Sclerodoris prea

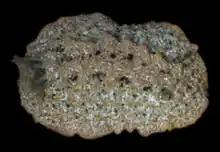
Dorsal view of "Sclerodoris prea".

The body is oval and mantle is rigid. Dorsum is covered with numerous caryophyllidia. Larger tubercles are arranged in two rows along the visceral hump, with a longitudinal depression in the center. Rhinophores are elongate, gill is composed of multipinnate branchial leaves. Background color is cream-brown with numerous dark brown spots. Black patches are present along the center of the visceral hump. Rhinophores are cream with dark spots and gill is gray with opaque white spots. The maximum recorded body length is 40 mm.